Cosmological phase transition

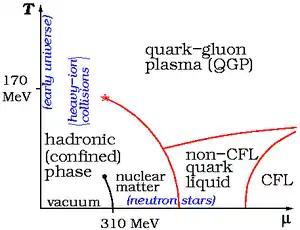
Conjectured form of the phase diagram of QCD matter, with temperature on the vertical axis and quark chemical potential on the horizontal axis, both in mega-electron volts.

The strong force binds together quarks into protons and neutrons, in a phenomenon known as color confinement. However, at sufficiently high temperatures, protons and neutrons disassociate into free quarks. This phase transition is also called the quark–hadron transition. Studies of this transition based on lattice QCD have demonstrated that it would have taken place at a temperature of approximately 155 MeV, and would have been a smooth crossover transition. In the early universe the chemical potential of baryons is assumed to be near zero and the transition near 170MeV converts a quark-gluon plasma to a hadron gas.